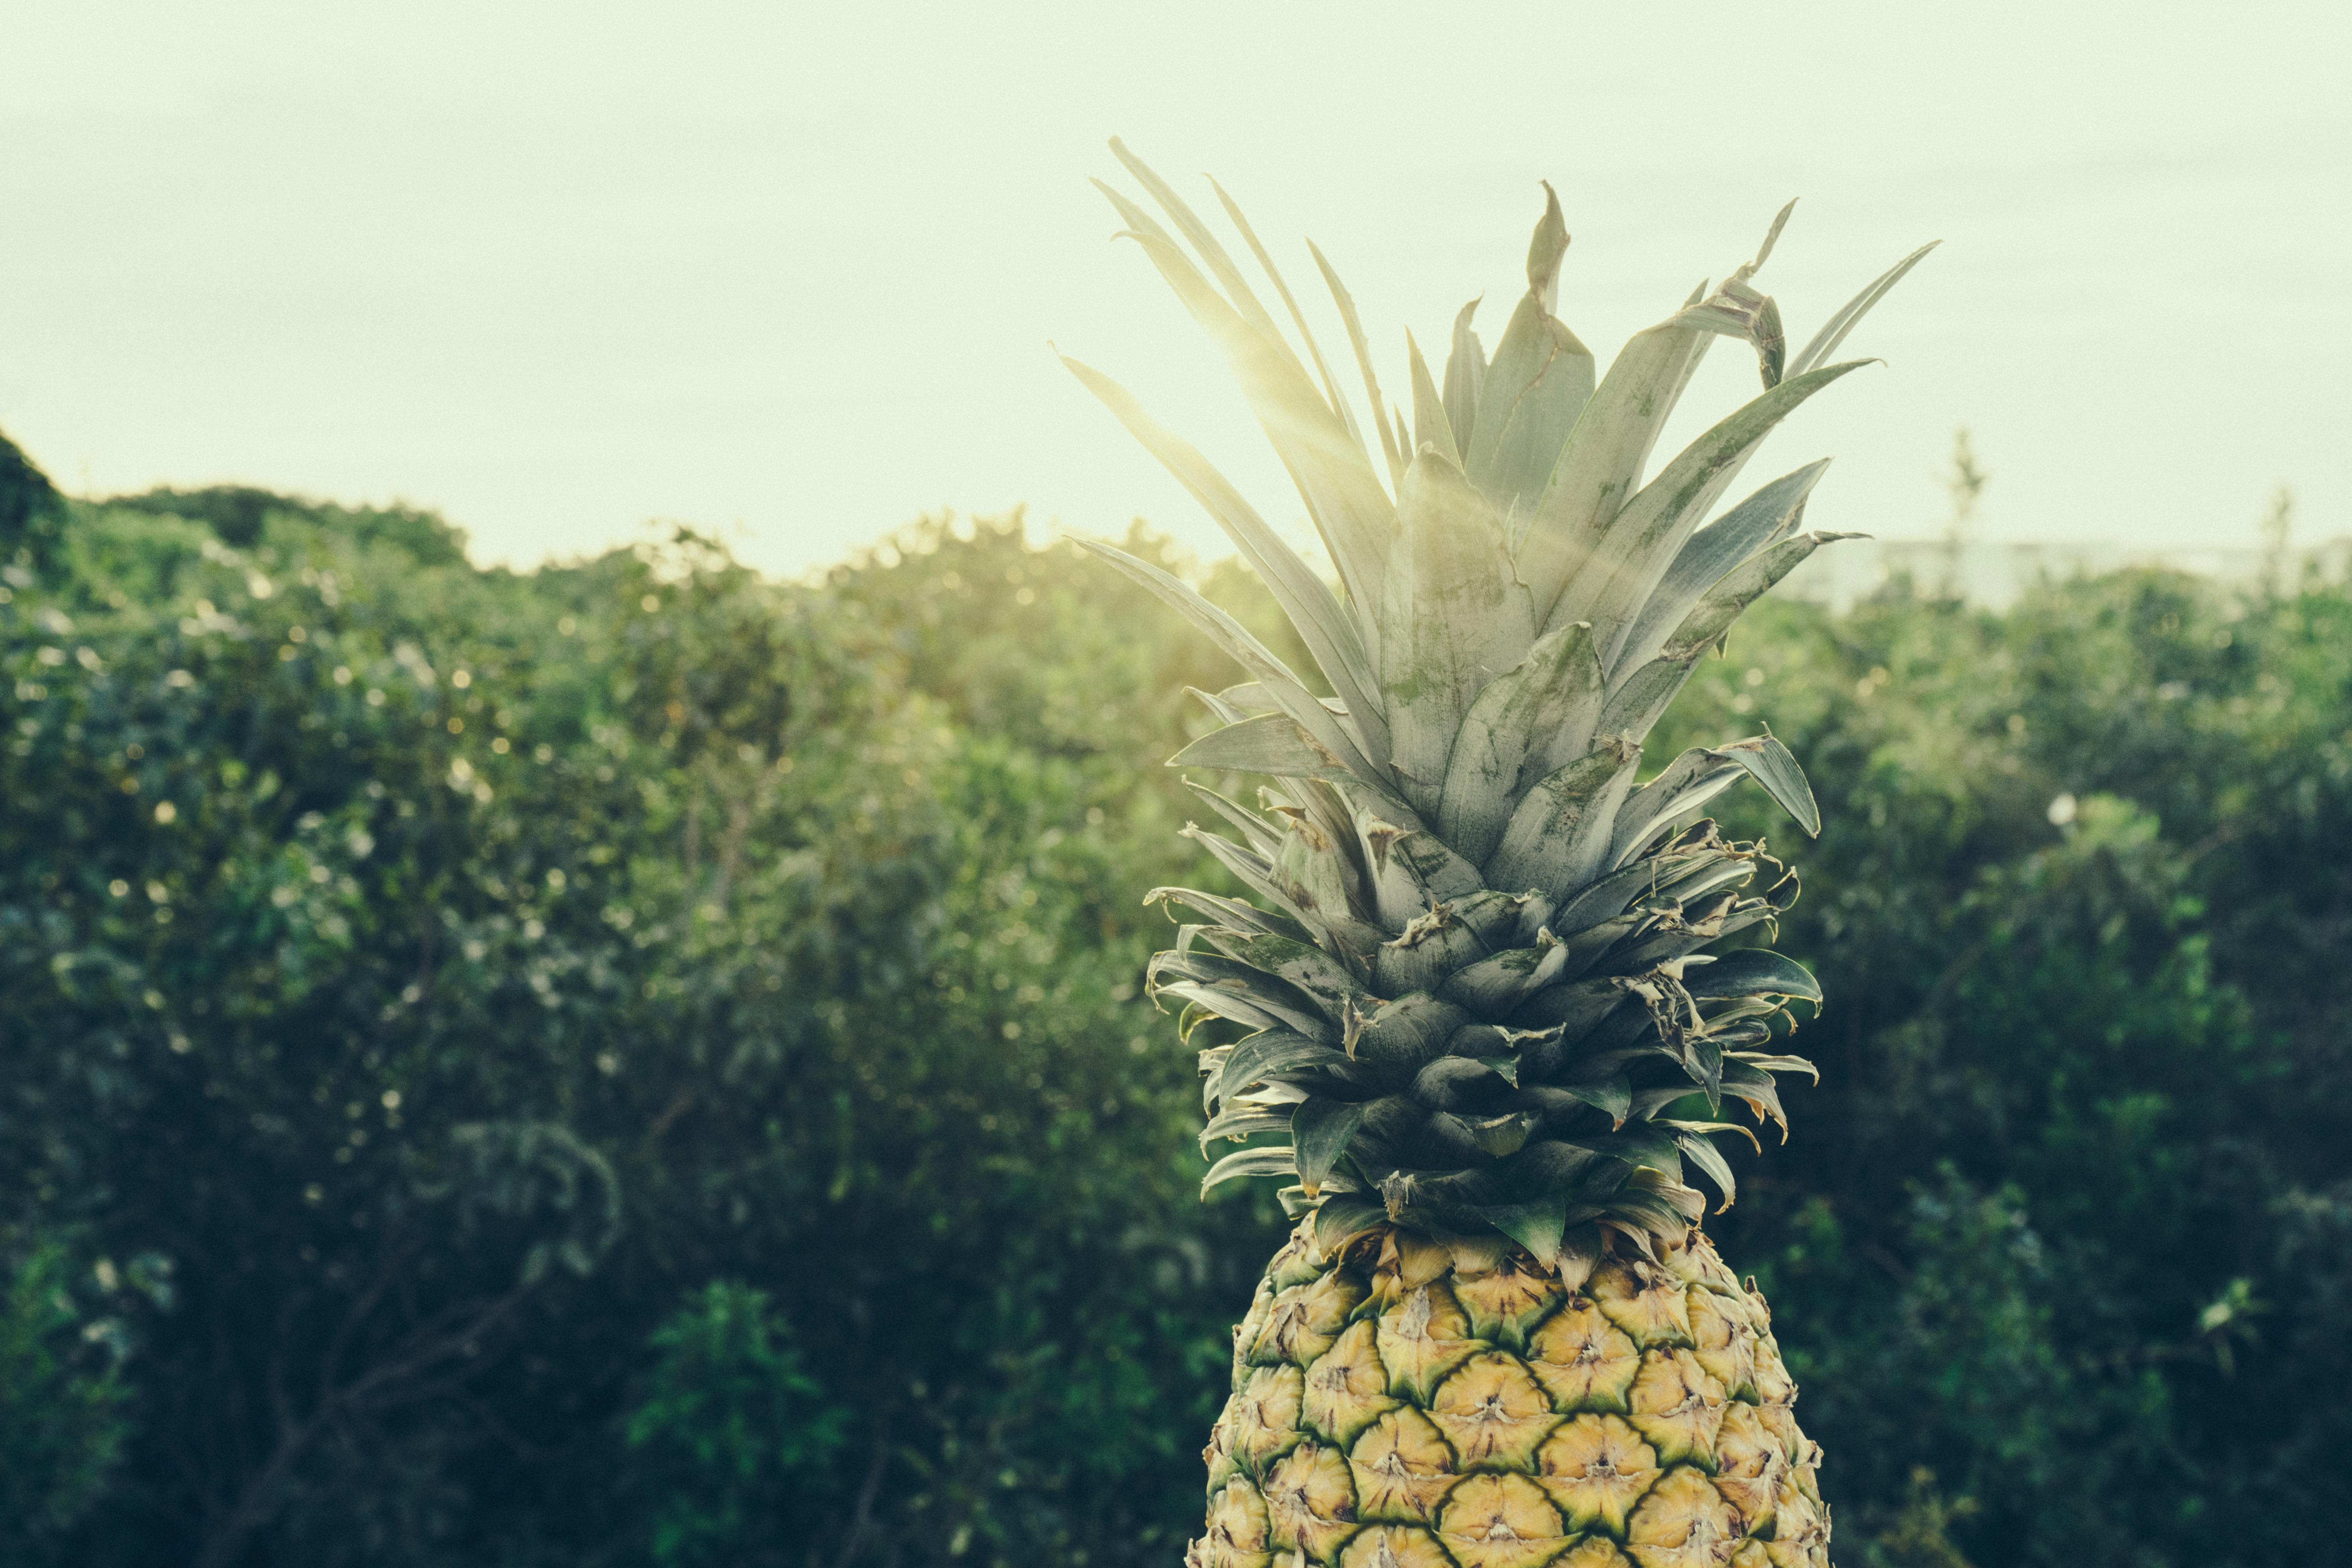
tree, nature, grass, plant, fruit, flower, food, green, produce, crop, tropical, color, botany, agriculture, flora, pineapple, trees, tropical fruit, outdoors, colour, flowering plant, grass family, woody plant, land plant, arecales, palm family